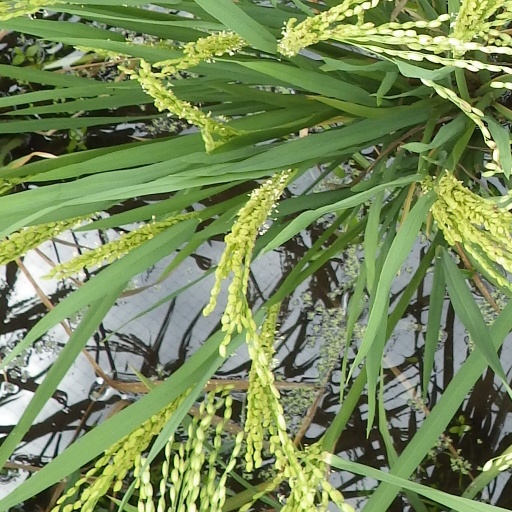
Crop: rice